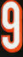
Number: 9